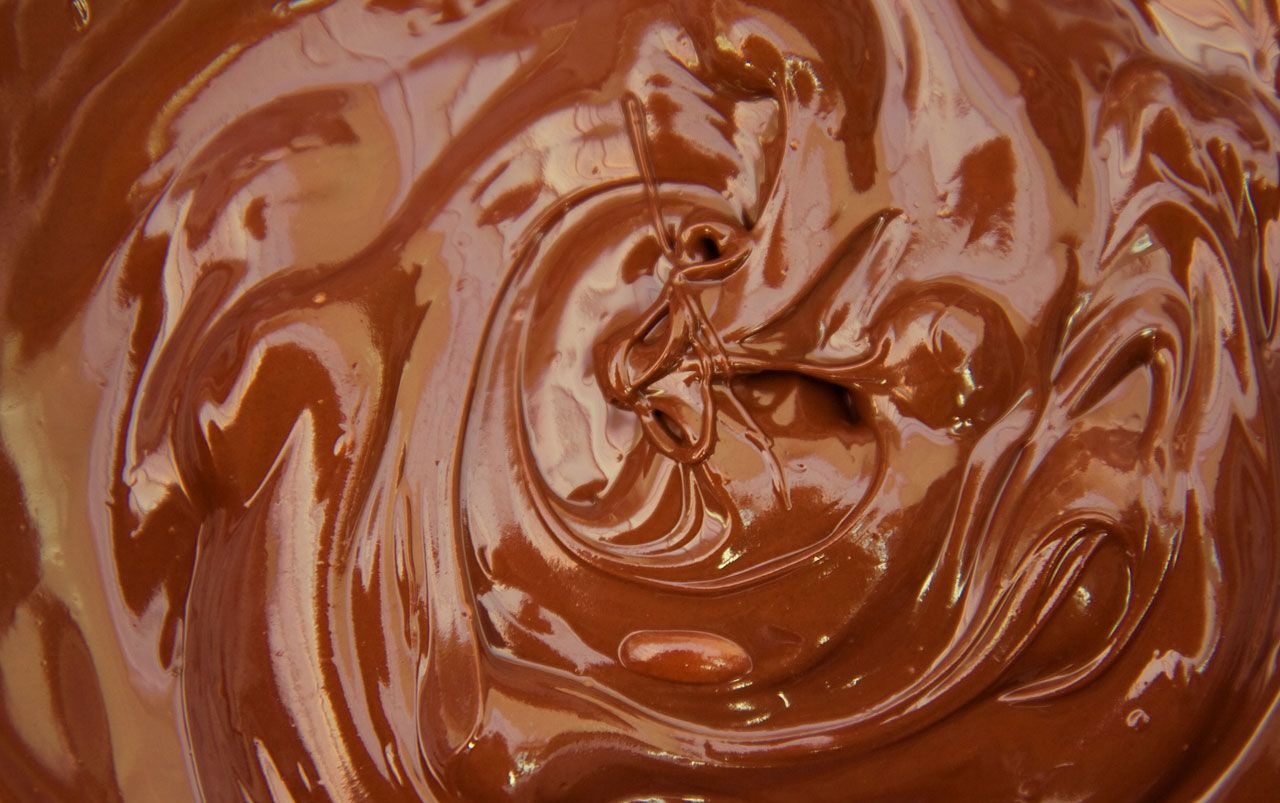
sweet, decoration, food, produce, brown, chocolate, snack, dessert, cream, delicious, pastry, chocolate cake, sugar, icing, tasty, buttercream, ganache